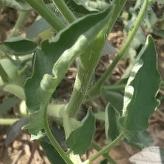
Crop: Tomato
Condition: virosis-d